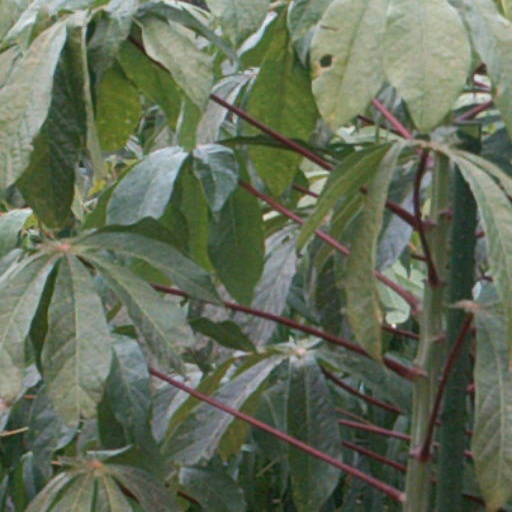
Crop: cassava